History of Southampton

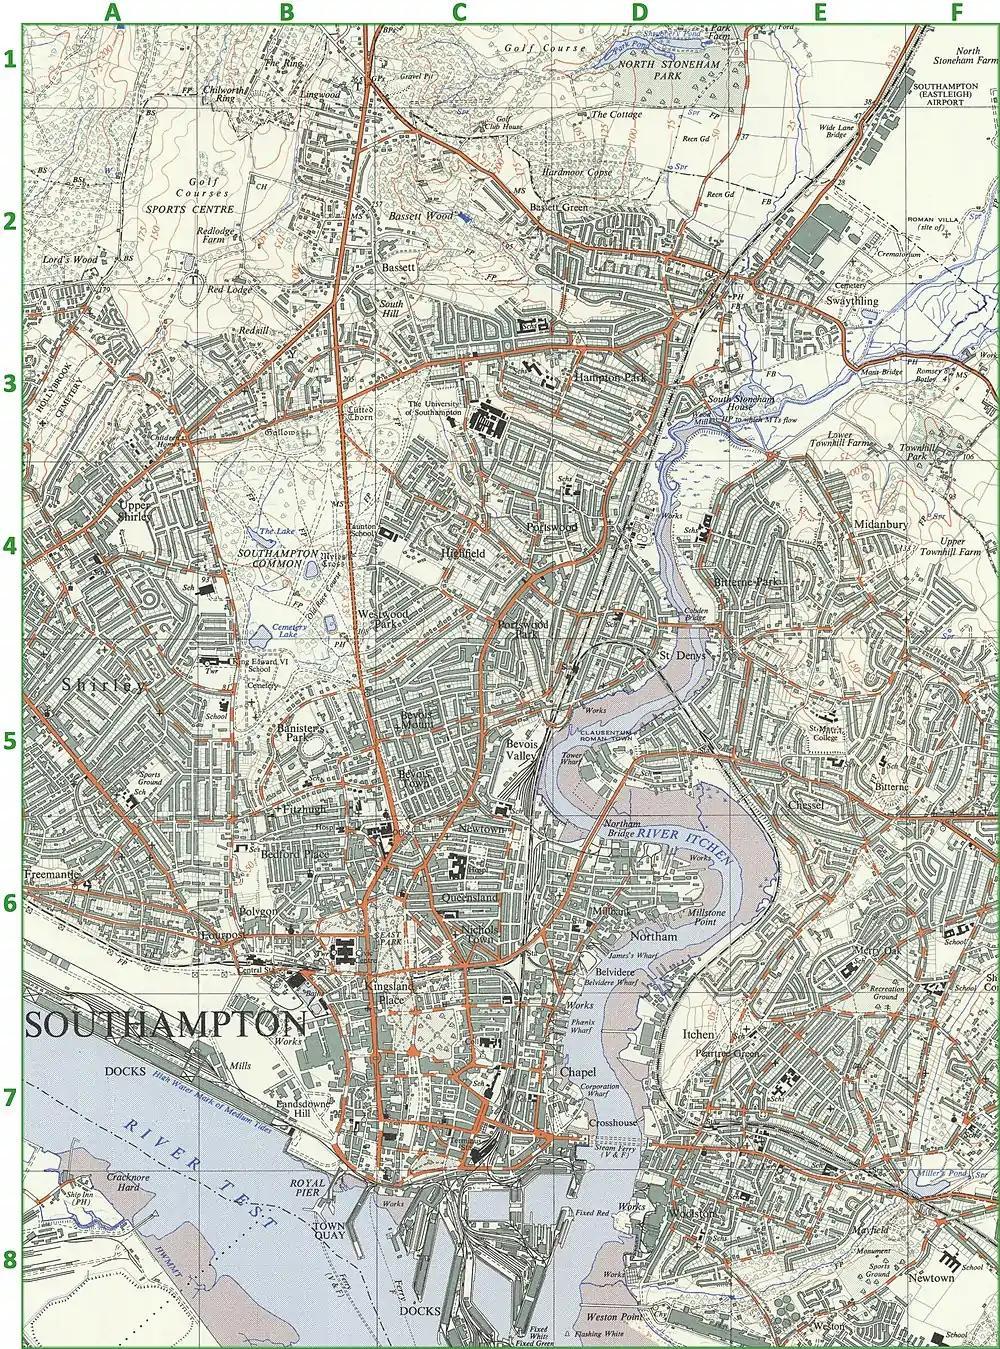
Ordnance Survey map of Southampton urban area 1961. Squares are appx 1 km

With good transport links, Southampton became the emigrant station for North America and Canada in January 1844. The Southampton Emigration and Shipping Company was formed in 1846 Southampton subsequently became known as "The Gateway to the Empire", with many emigrants passing through Southampton to start a new life in the United States and Canada, South Africa and Australia.